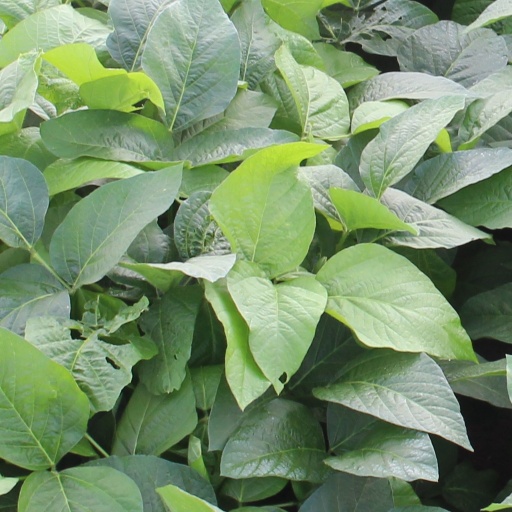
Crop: soybean